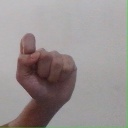
अक्षर: घ